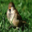
Label: bird